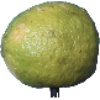
Label: Limes 1